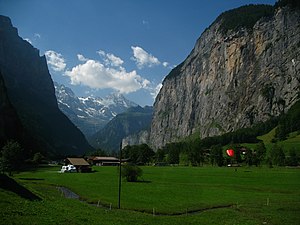
Lauterbrunnental
Lauterbrunnental
Lauterbrunnental er en dal i kantonen Bern i Schweiz. Dalen ligger syd for Interlaken og rummer de mindre byer Lauterbrunnen, Wengen, Mürren, Gimmelwald, Isenfluh og Stechelberg. Alle de små byer hører administrativt sammen og med Lauterbrunnen som hovedby.